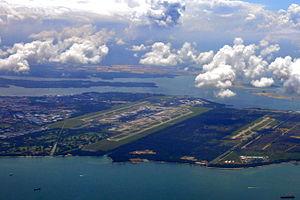
Un aéroport est l'ensemble des bâtiments et des installations qui servent au traitement des passagers ou du fret aérien situés sur un aérodrome. Le bâtiment principal est, généralement, l'aérogare par où transitent les passagers entre les moyens de transport au sol et les avions.